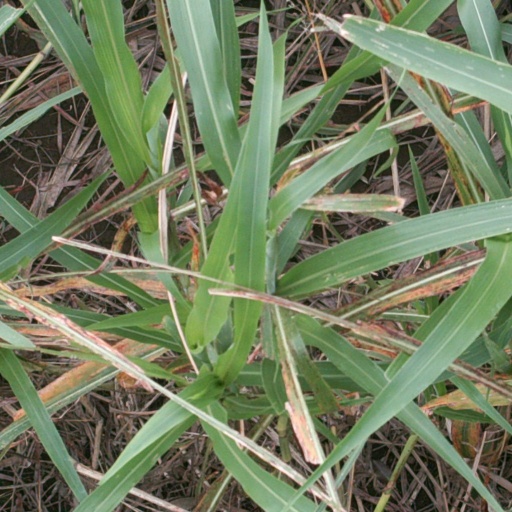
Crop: sorghum